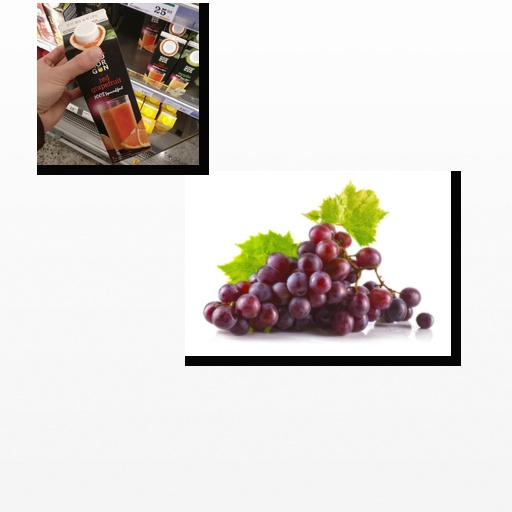
Food items: grapes, red_grapefruit_juice